Sooraj Barjatya

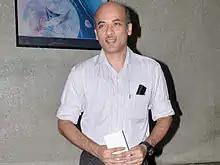
Barjatya in 2012

Sooraj R. Barjatya (born 22 February 1964) is an Indian filmmaker who works in Hindi cinema. He has directed and produced some of the most commercially successful Hindi films. His films often include themes of familial ties and values, and are rooted in traditional Indian culture. Barjatya is the chairman of Rajshri Productions, which was formed by his late grandfather Tarachand Barjatya in 1947.